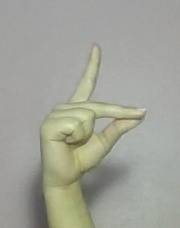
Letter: ta